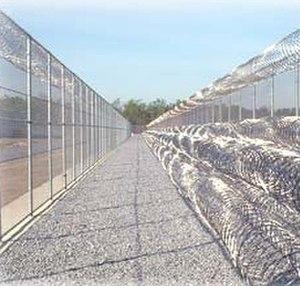
Une évasion est le fait pour un prisonnier de s'échapper de la prison où il est détenu. Les moyens qu'il est susceptible d'utiliser pour y parvenir sont, par exemple :